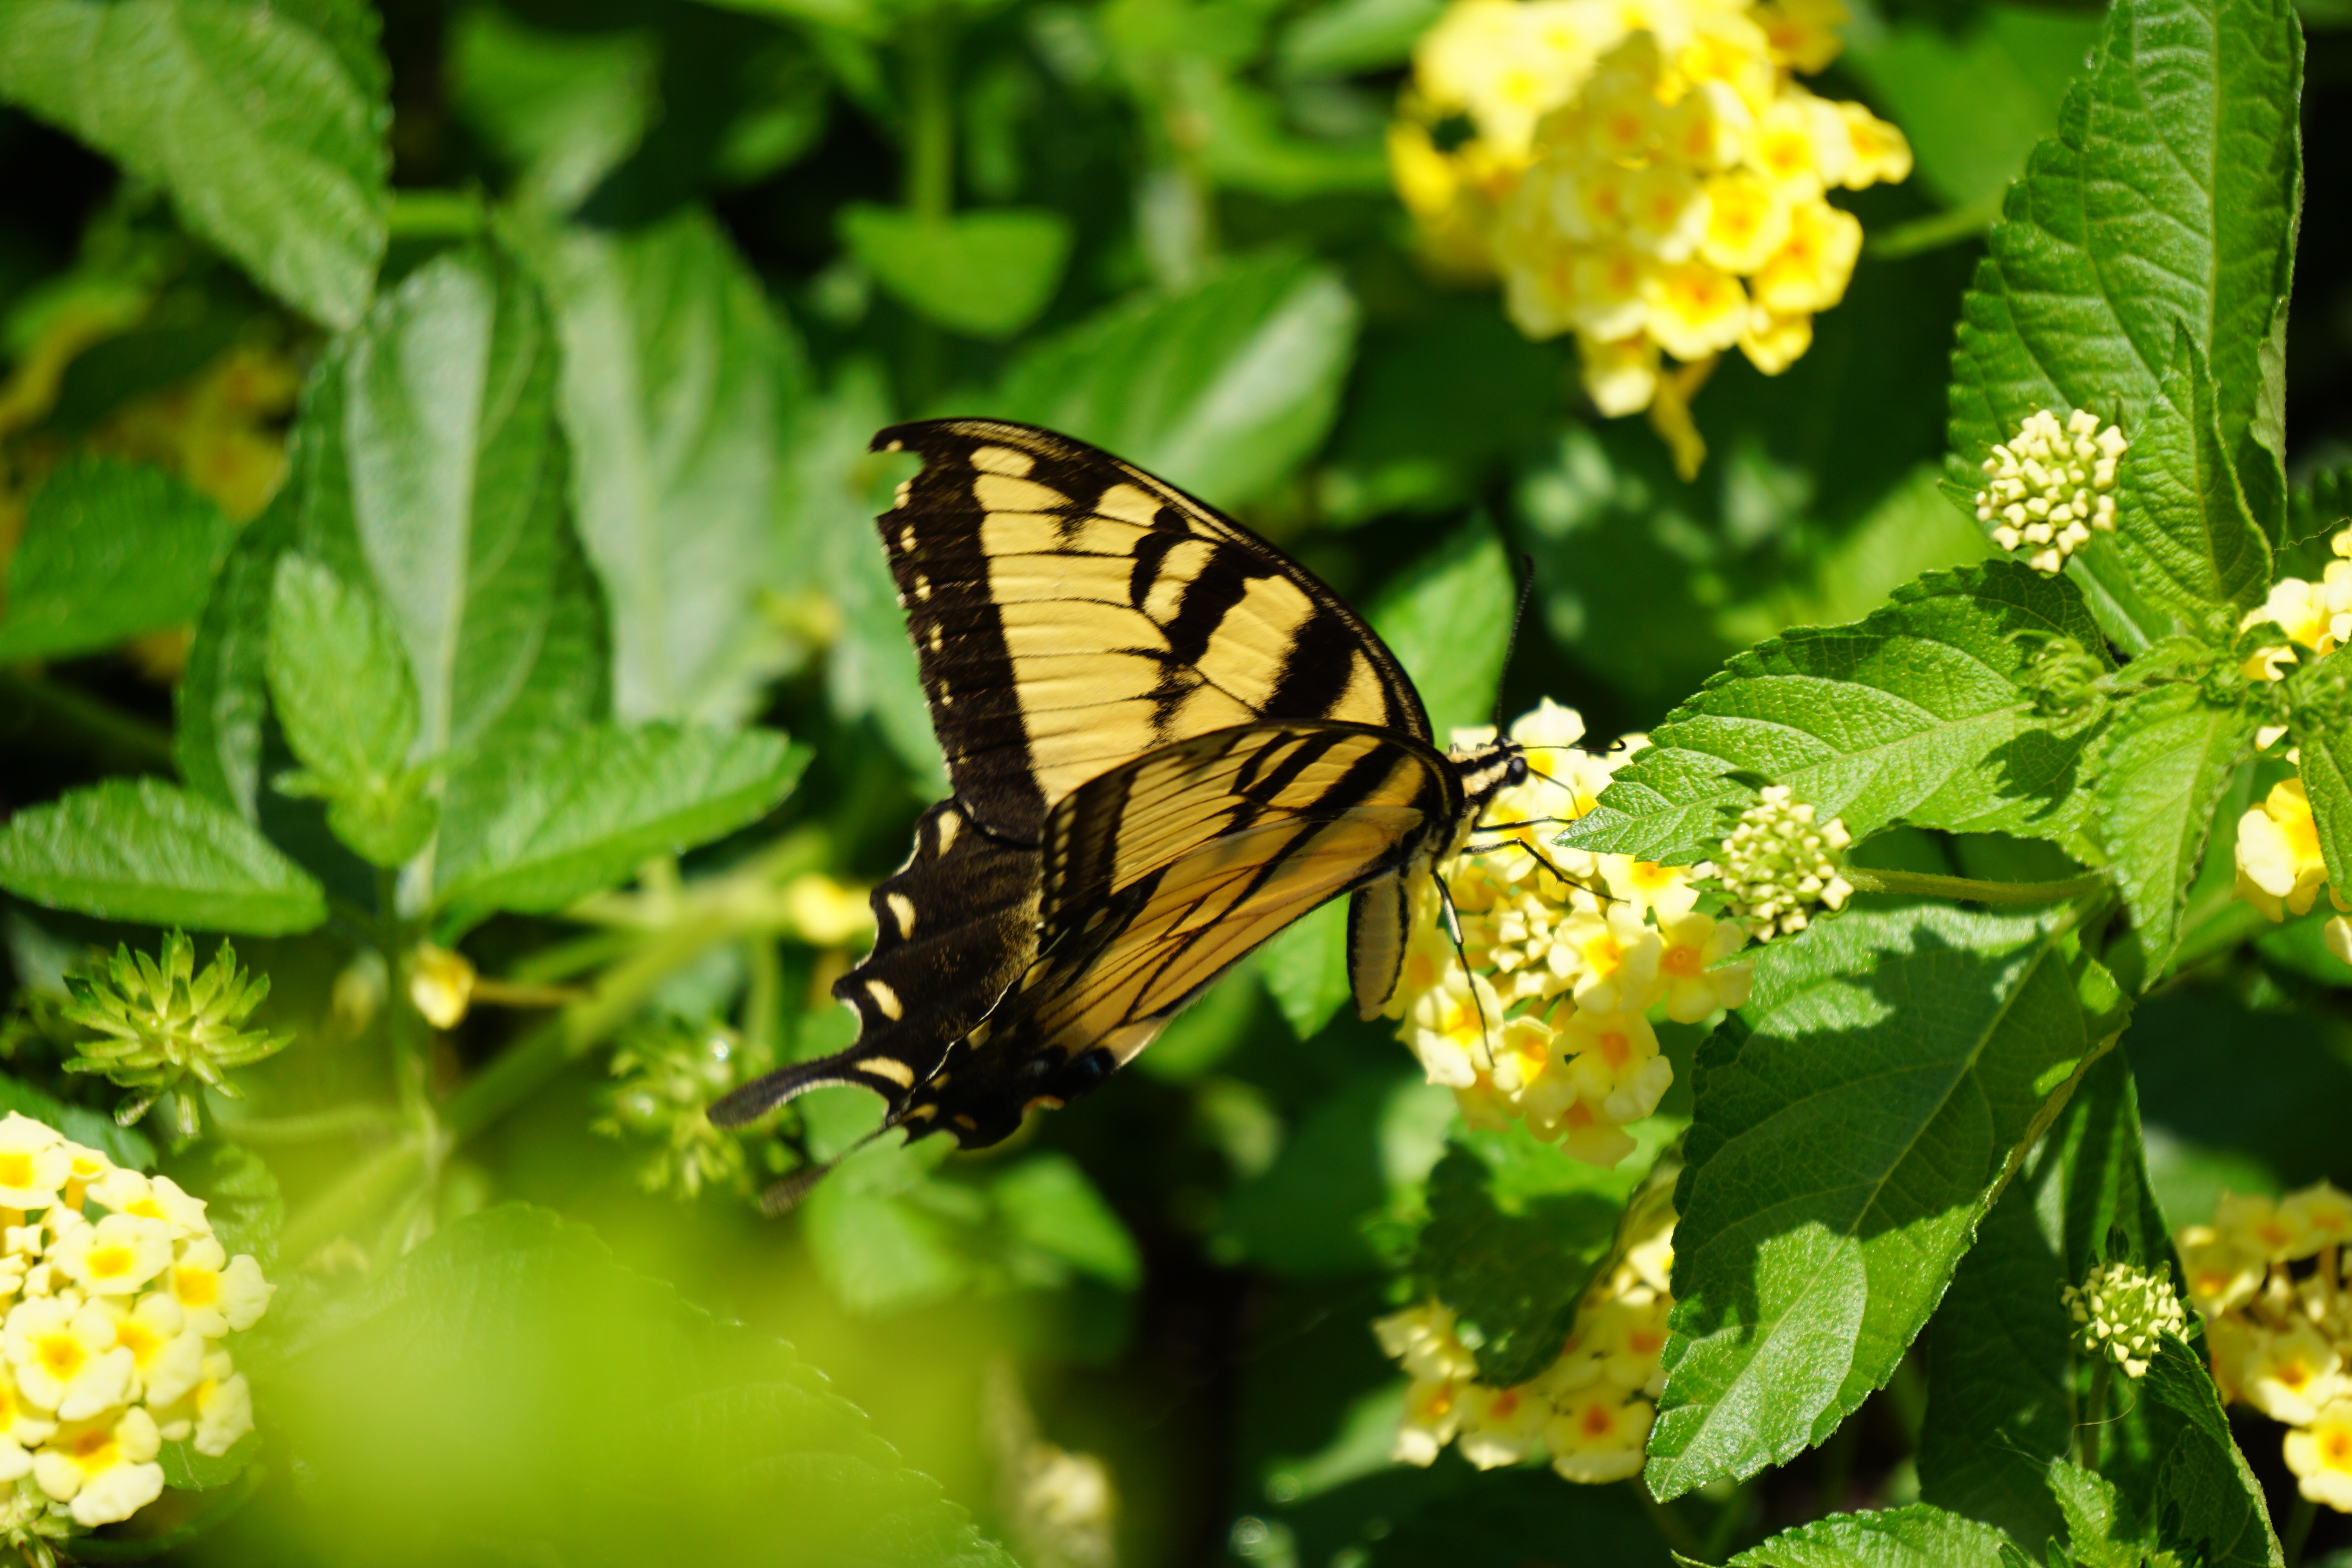
nature, photography, leaf, flower, wildlife, green, insect, botany, butterfly, yellow, flora, fauna, invertebrate, flowers, monarch butterfly, nectar, macro photography, arthropod, pollinator, moths and butterflies, lycaenid, colias